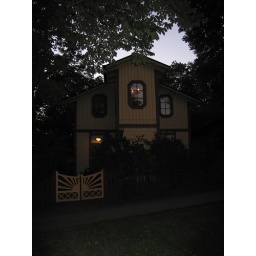
Bellmanmuseet, located in a 17th century wooden customs house